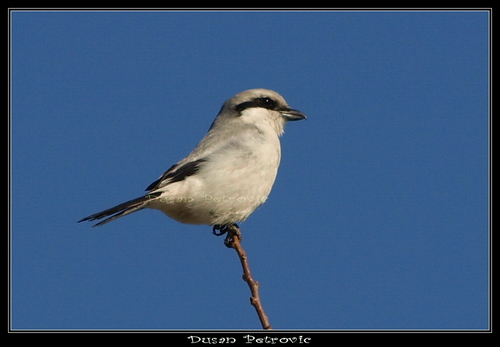
the bird has curved feet that are black and a small bill.
this bird has a white belly and breast, black superciliary, and gray crown and wing.
this bird is entirely white with a black cheek patch and eyering and black secondaries.
a white bird with black stripe near its eye and a grey crown.
this roundish white-colored bird with black in its feathers and eyes is sitting contently at the top of a branch,
this bird has wings that are black and has a white belly
this bird has wings that are black and white and has a small bill
this bird has wings that are grey and has a white bellythe bird has a short black bill and a grey belly and breast.
this bird has wings that are grey and has a white belly
Species: Great Grey Shrike